The Neptunes

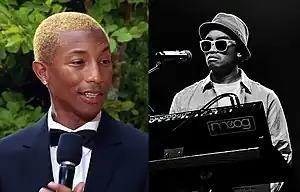
The Neptunes (Pharrell Williams and Chad Hugo)

The Neptunes were an American record production duo composed of Pharrell Williams and Chad Hugo, formed in Virginia Beach, Virginia, in 1992. Williams often provided backing vocals and music video appearances on the duo's productions, while Hugo remained behind the scenes.